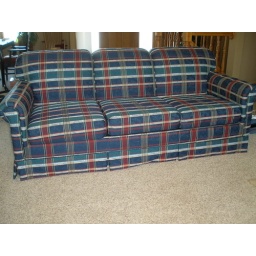
Very comfortable. The sofa bed has no tears, rips, rubs, stains etc. It is in excellent condition.